Taiki Shuttle

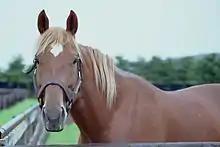
Taiki Shuttle at Arrow Stud

Taiki Shuttle (March 23, 1994 – August 17, 2022) was an American-bred, Japanese-trained thoroughbred race horse and stallion. He won races at the highest level both home and abroad, most notably winning the Mile Championship (twice), Yasuda Kinen, and Sprinters Stakes in Japan and the Prix Jacques Le Marois in France. Taiki Shuttle was honored as the Japan Racing Association's (JRA) Champion Sprinter in both 1997 and 1998, and was named the Japan Horse of the Year in 1998, along with Champion Older Male Horse.